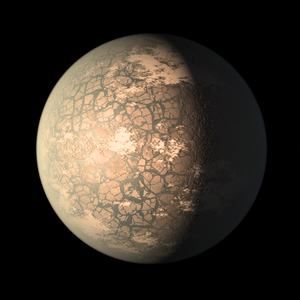
TRAPPIST-1 f est une exoplanète tellurique situé dans le système planétaire TRAPPIST-1 dont la découverte est annoncée en 2017.